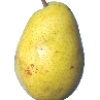
Label: pear_monster